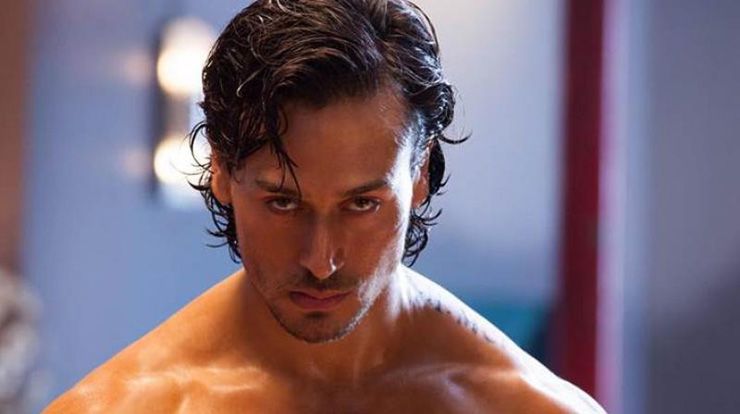
Gender: men